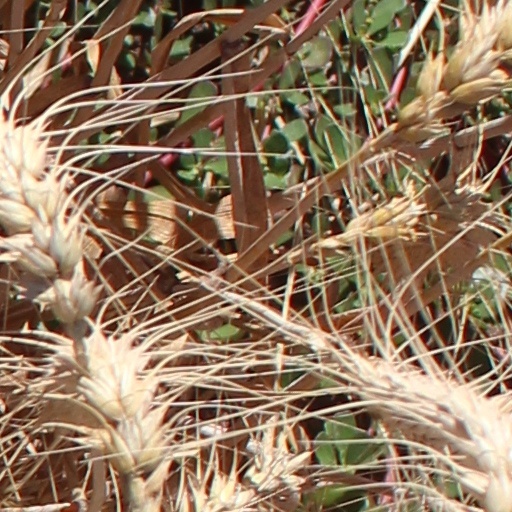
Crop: wheat